Gatorade

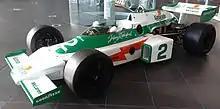
McLaren M16E Indycar driven by Johnny Rutherford in 1975

The Gatorade Sports Science Institute (GSSI), a research facility operated in Barrington, Illinois, has been featured in a number of the company's commercials. Established in 1985 and closed in 2022, this organization consisted of scientists studying the correlation and effects of exercise, environmental variables, and nutrition on the human body. According to Darren Rovell, "GSSI was created at a time when there was a lot of scientific controversy, since there wasn't much public evidence that Gatorade actually worked...GSSI was also created to be part of Gatorade's powerful marketing arm."